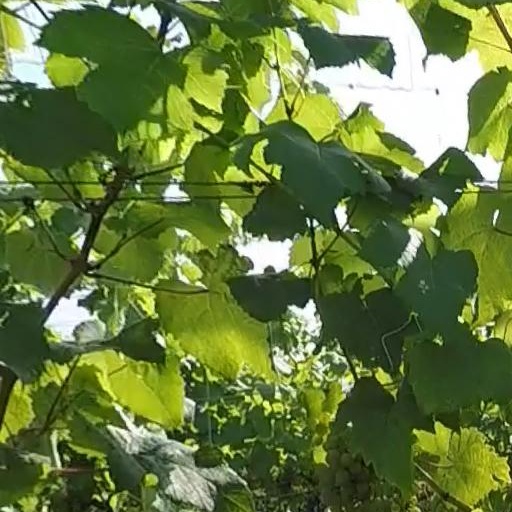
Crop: grape